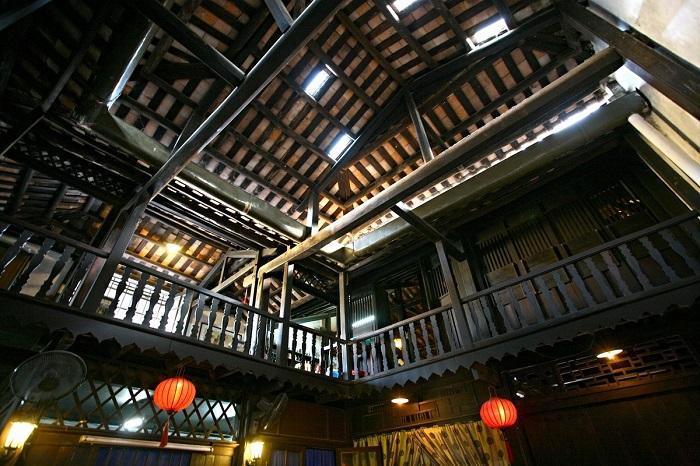
bên trong ngôi nhà có sự xuất hiện của hai cái đèn lồng